Low insertion force

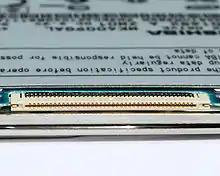
LIF-connector of a 1.8" hard disk drive

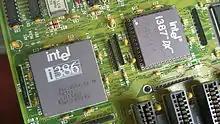
Intel 80386 and 80387 mounted on LIF sockets.

Low insertion force (LIF) is a technology used in integrated circuit sockets that are designed so the force required to insert or remove a package is low.